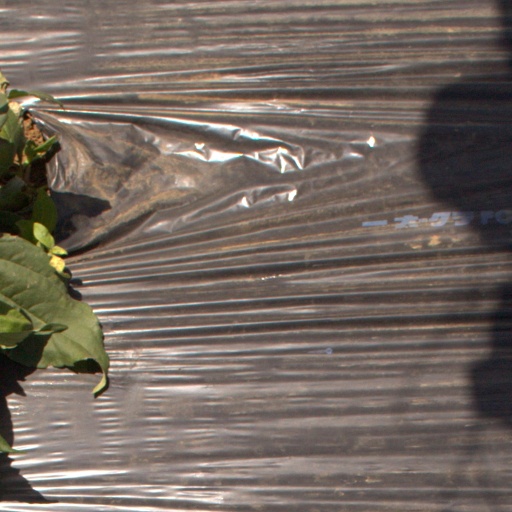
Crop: Jerusalem artichoke